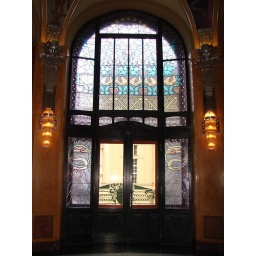
Stained glass window in the Mayor Room.